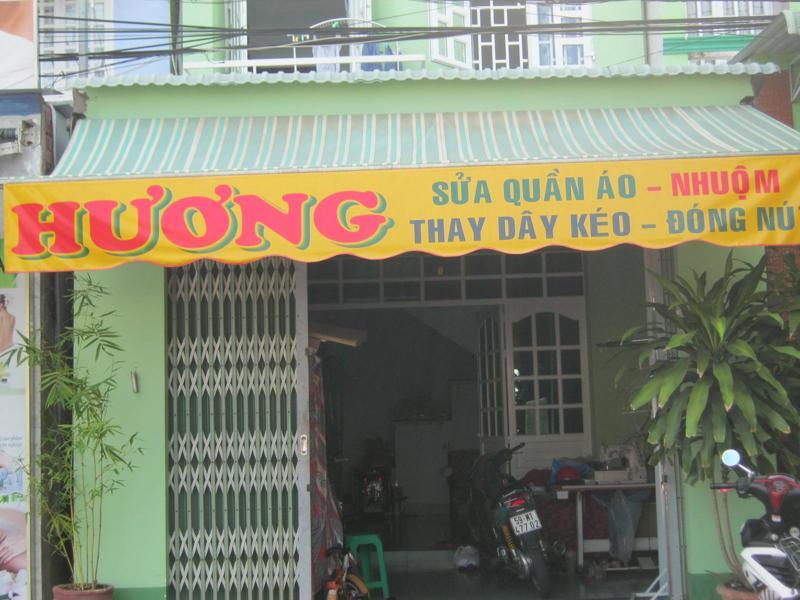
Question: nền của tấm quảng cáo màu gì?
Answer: màu vàng